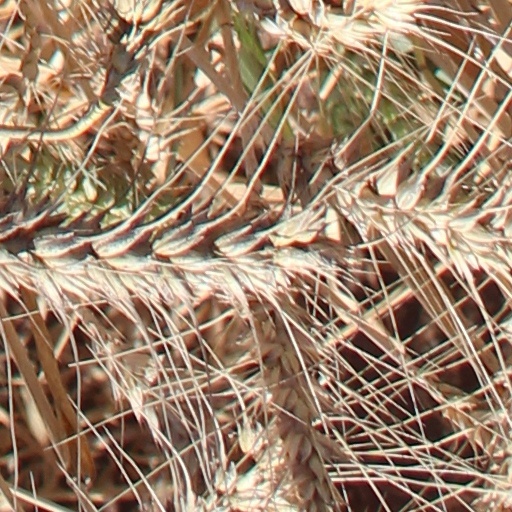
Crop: wheat